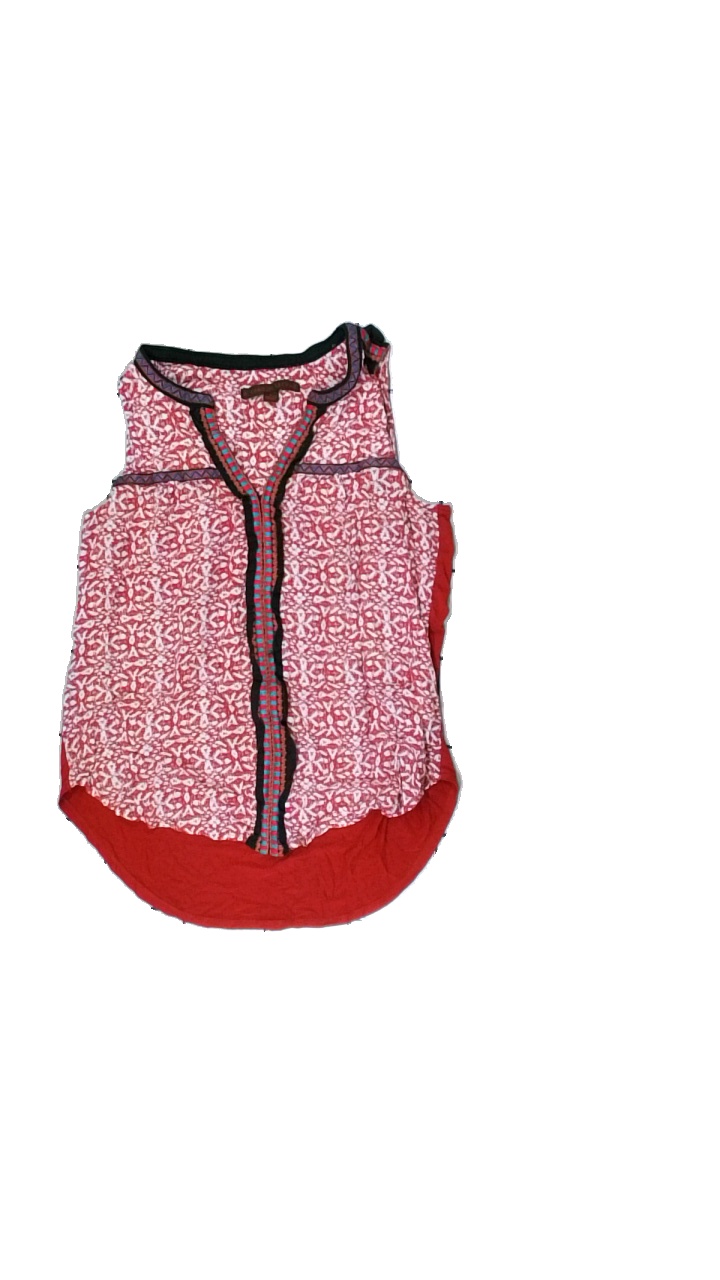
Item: Tank Top (Ladies)
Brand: A Common Thread
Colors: Red, White, Blue, Multicolor
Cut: Regular
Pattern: Geometric print
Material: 100% viscose
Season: Summer
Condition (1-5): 4
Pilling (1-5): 4
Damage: some loose threads
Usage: Reuse
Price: <50